A Celestial Atlas

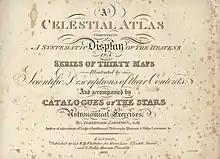
Title page.

A Celestial Atlas, full title: A Celestial Atlas: Comprising A Systematic Display of the Heavens in a Series of Thirty Maps Illustrated by Scientific Description of their Contents, And accompanied by Catalogues of the Stars and Astronomical Exercises is a star atlas by British author Alexander Jamieson, published in 1822. The atlas includes 30 plates, 26 of which are constellation maps with a sinusoidal projection. In some editions the plates are hand-colored. The atlas includes three new (but now-obsolete) constellations invented by Jamieson: "Noctua", "Norma Nilotica", and "Solarium". Two celestial hemispheres of the atlas are centered on the equatorial poles via polar projection and geocentric alignment. The atlas comprises stars visible only to the naked eye, making it less cluttered.